City of Geelong West

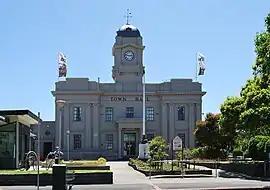
Geelong West Town Hall

The City of Geelong West was a local government area about west of the regional city of Geelong, Victoria, Australia. The city covered an area of , and existed from 1875 until 1993.